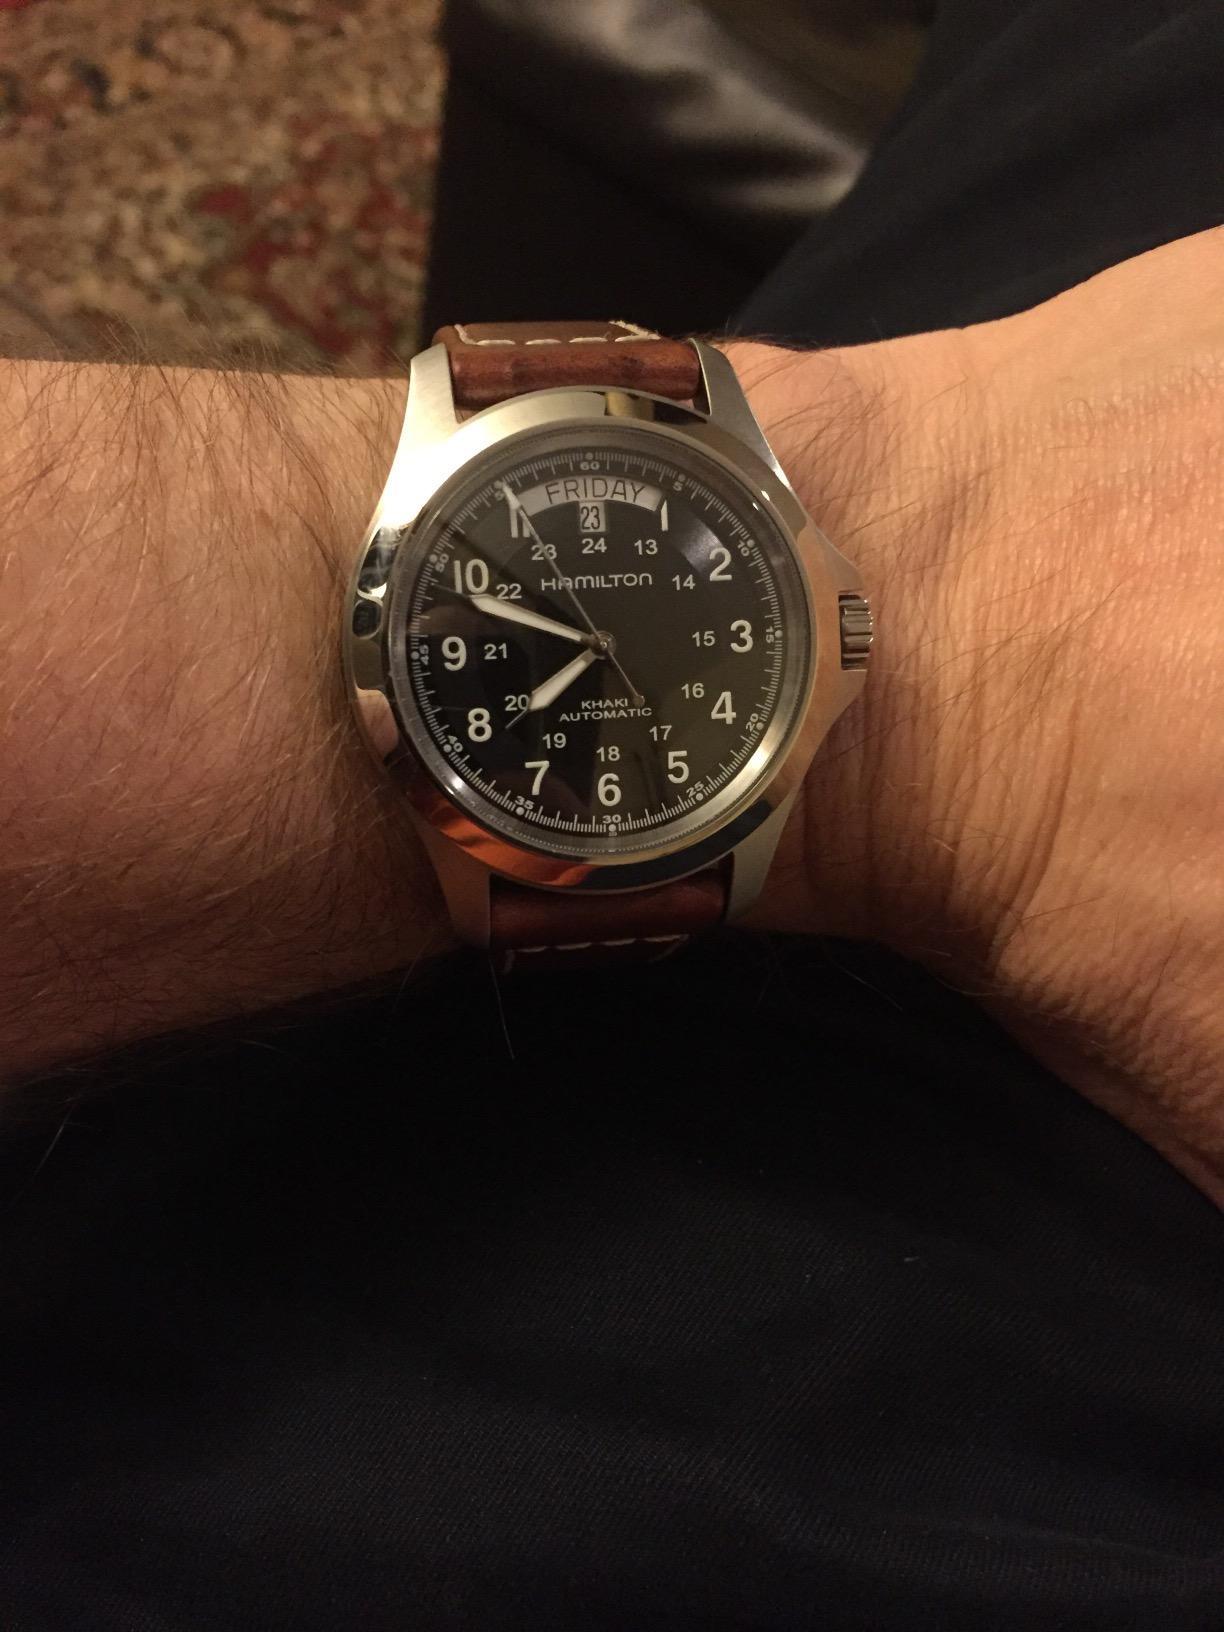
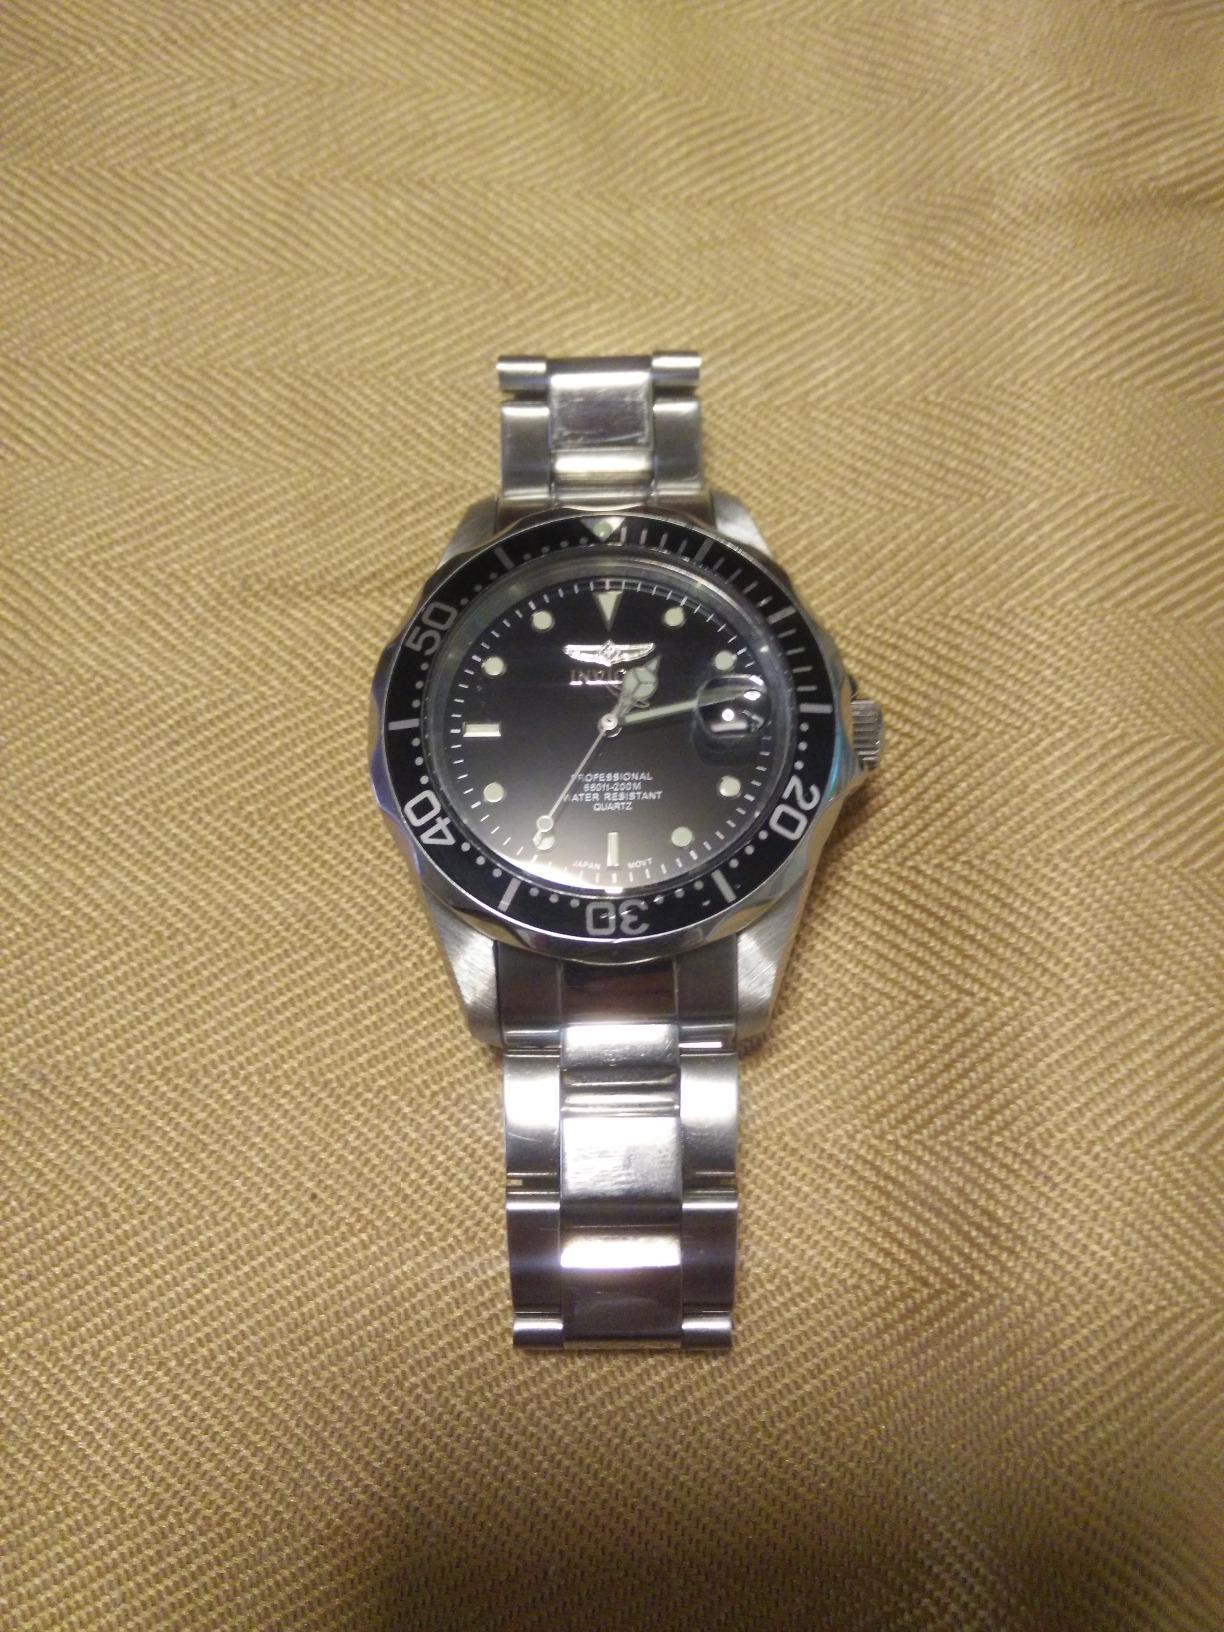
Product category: accessories_watch
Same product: no